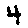
Label: 4